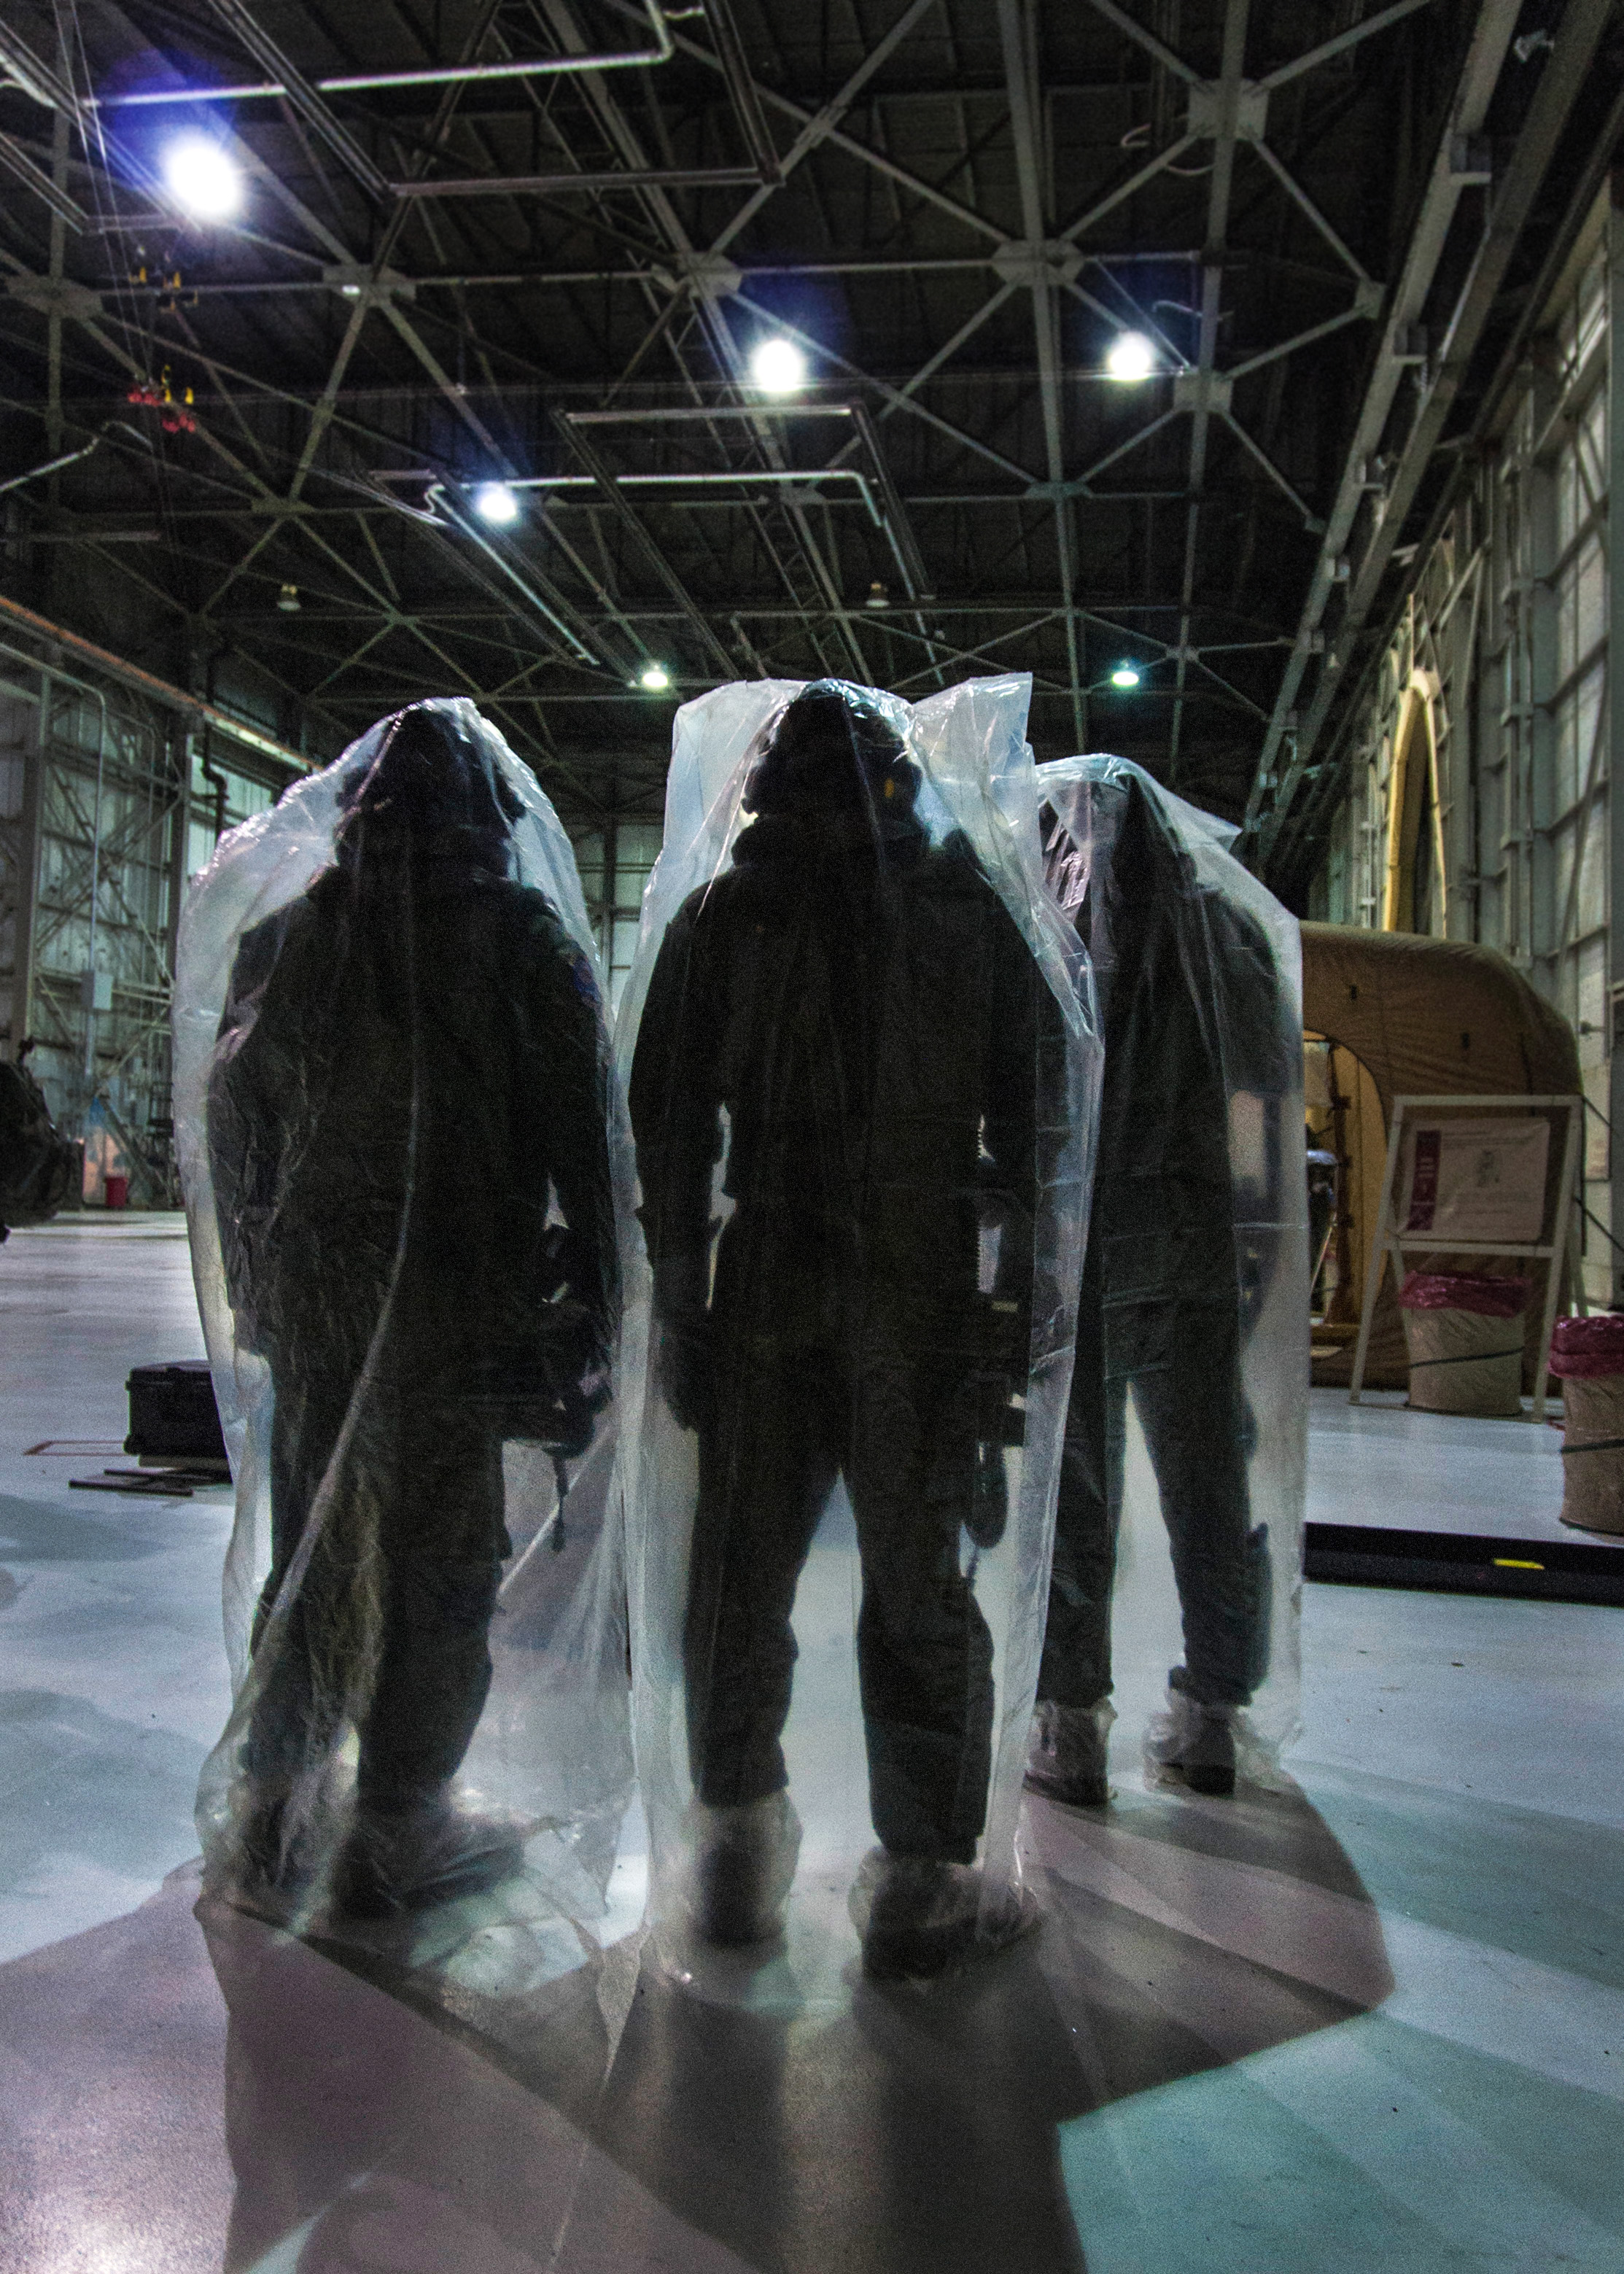
art, image, tourist attraction